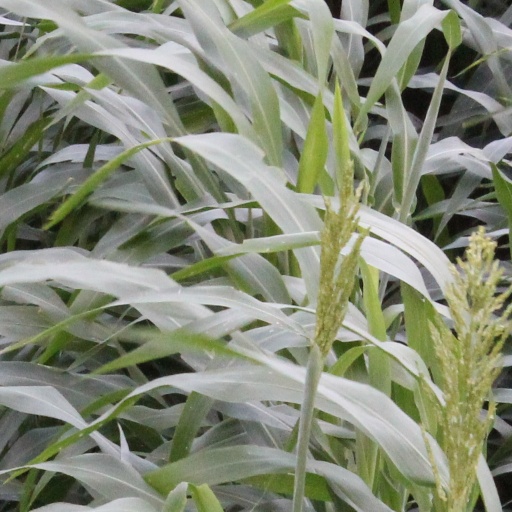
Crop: sorghum